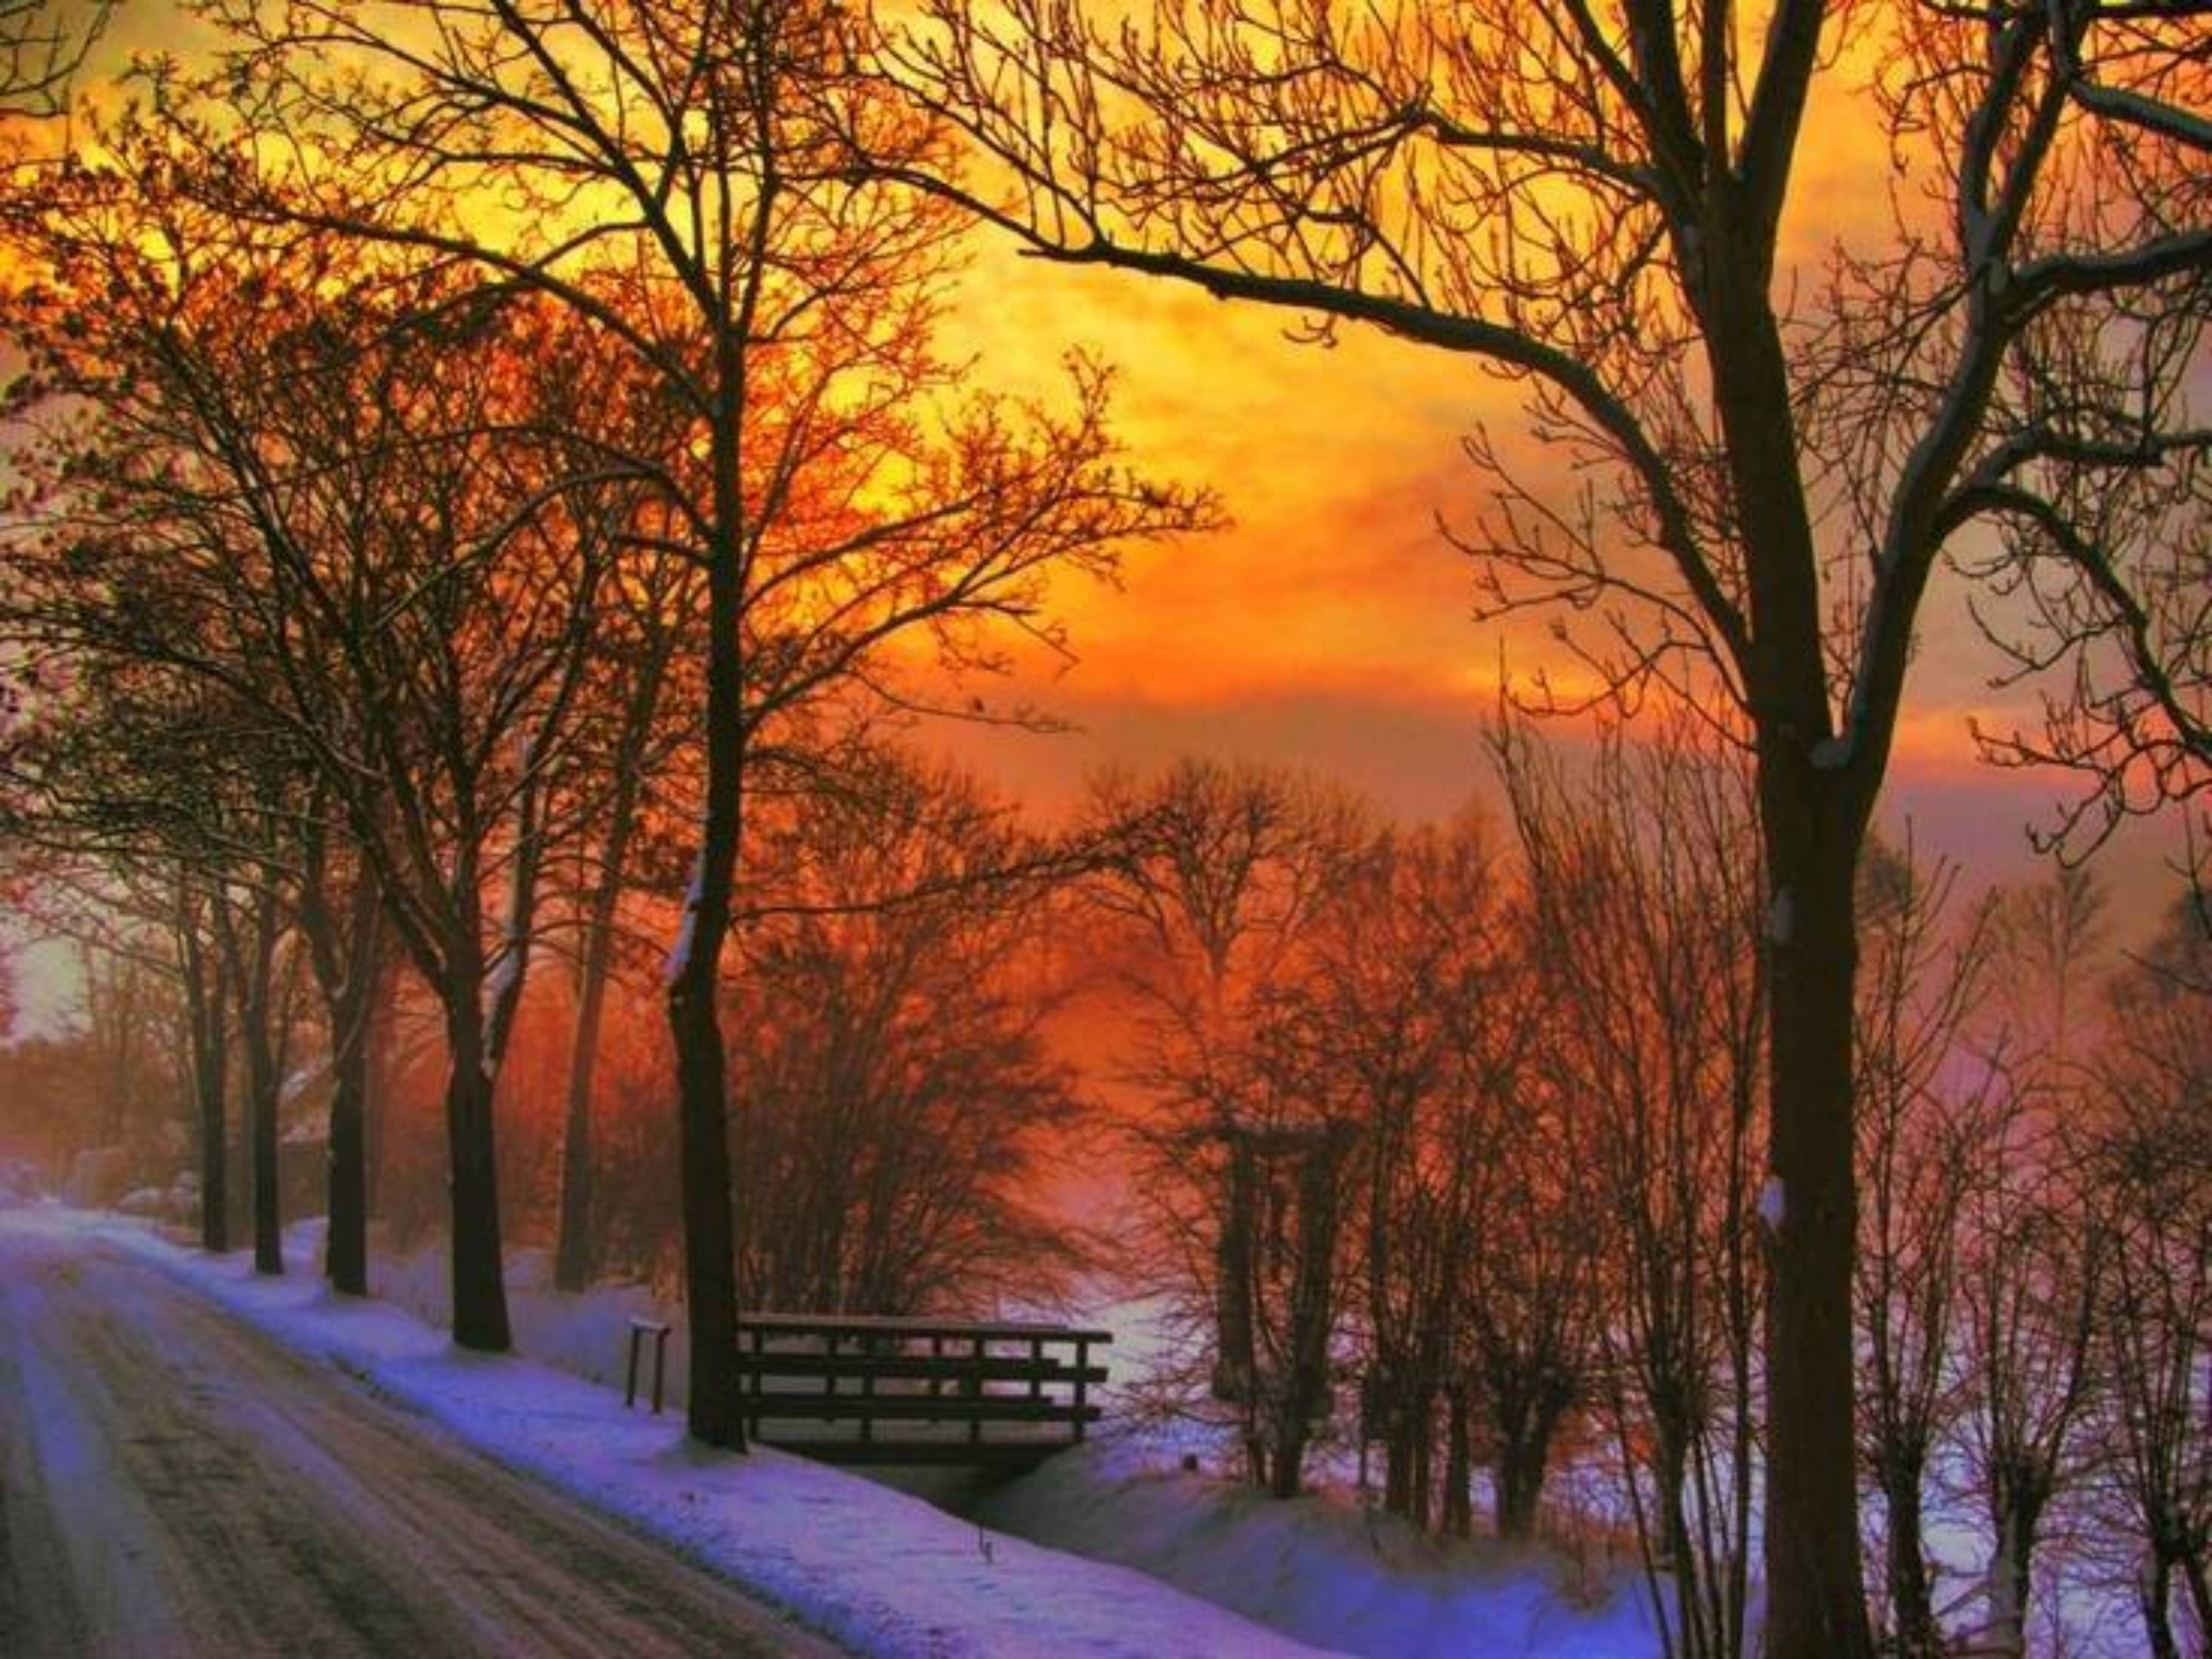
tree, winter, sunset, nature, branch, natural landscape, landscape, sunrise, red sky at morning, dusk, atmospheric phenomenon, deciduous, evening, freezing, woody plant, twig, afterglow, sunlight, orange, morning, snow, trunk, path, peach, woodland, trail, dawn, precipitation, dirt road